Spitter (river)

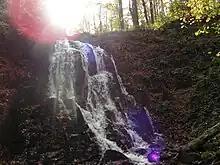
Spitter Waterfall

The Spitter Waterfall is the highest natural waterfall in the German state of Thuringia, with a drop of .